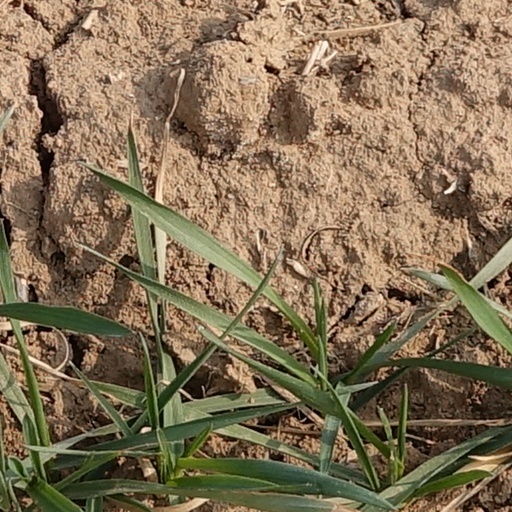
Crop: wheat